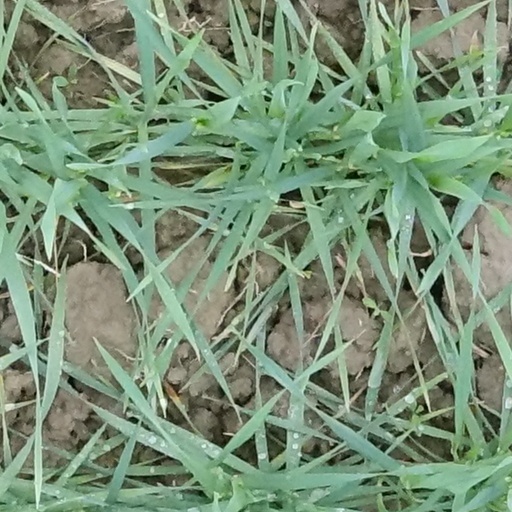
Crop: wheat